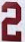
Number: 2